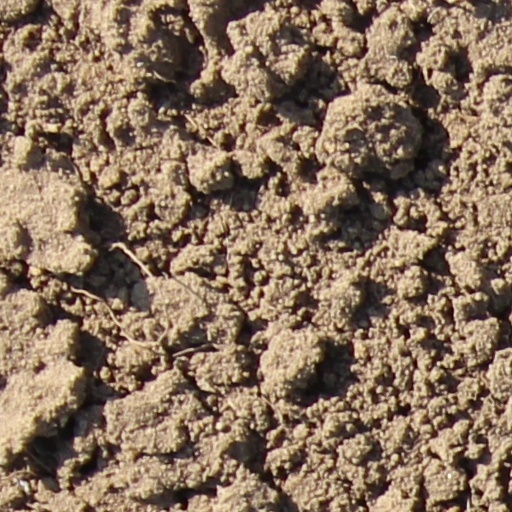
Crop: wheat